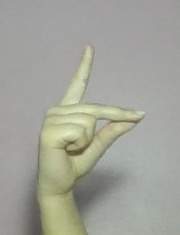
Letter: ta